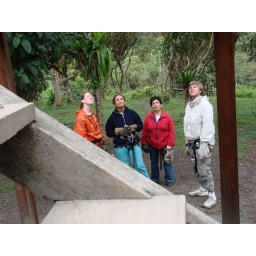
listening to directions about zipping through the cloud forest in Mindo